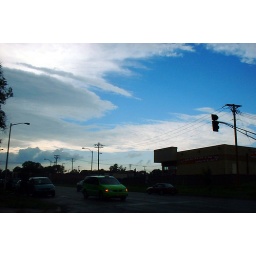
clouds in a blue sky